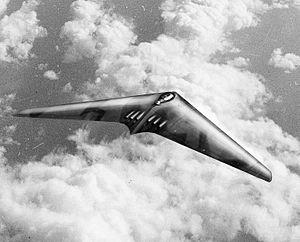
Les frères Horten, Reimar et Walter, étaient deux constructeurs d'ailes volantes allemands dans les années 1930-1940. Leurs ailes volantes n'ont aucune surface verticale, une flèche très prononcée, et sont presque toutes des planeurs. Le cockpit est généralement intégré aux ailes, comme un cocon dans lequel le pilote est allongé sur le ventre.